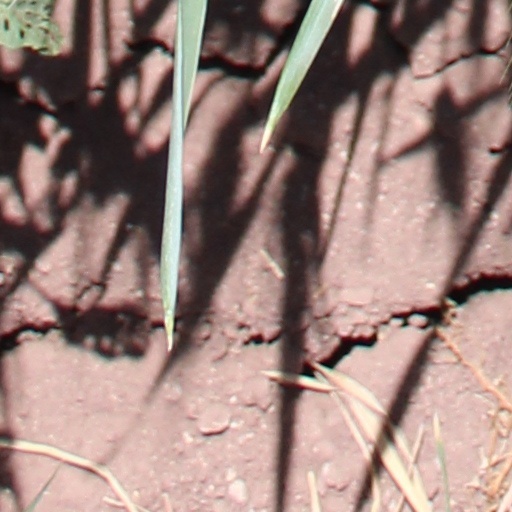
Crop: wheat